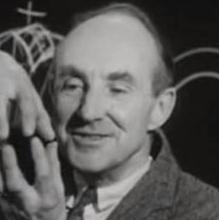
Age: 56